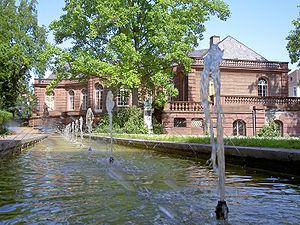
Cornelius Wilhelm Heyl, depuis 1886 Cornelius Freiherr von Heyl zu Herrnsheim, était un entrepreneur allemand dans la fabrication de cuir, politicien, collectionneur d'art et mécène.